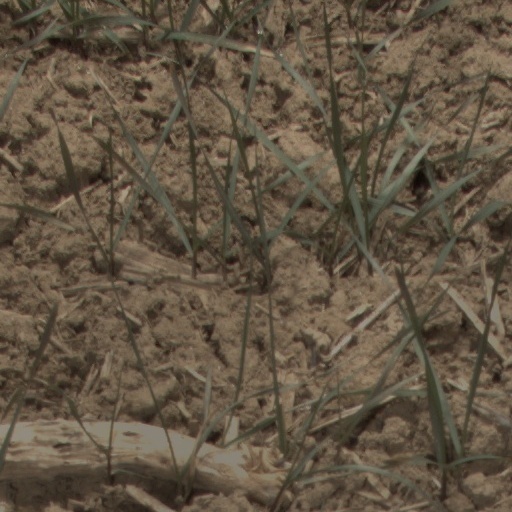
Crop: wheat